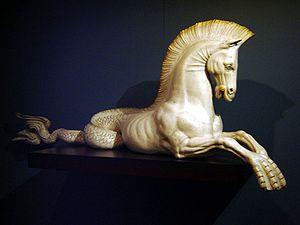
L’hippocampe, ou « cheval marin », est dans la mythologie grecque une créature fantastique dont la partie antérieure est celle d'un cheval, soit la tête, l'encolure et les deux jambes antérieures, et la partie postérieure celle d'un poisson, d'un serpent ou d'un monstre marin. Décrits comme les chevaux des mers, où ils vivent habituellement, deux ou quatre d'entre eux tirent le char de Poséidon. D'autres servaient de monture aux divinités marines mineures, comme les tritons et les Néréides. Chez les Étrusques ils sont assez souvent représentés sur les objets d'art de la période antique comme les mosaïques et les poteries en relation avec le milieu aquatique. Ils y possèdent généralement une longue queue couverte d'écailles vertes et des nageoires de poisson. Comme de nombreuses autres créatures mythologiques, la figure des hippocampes a été reprise en héraldique et dans quelques œuvres modernes.
La symbolique du cheval est l'étude de la représentation du cheval dans la mythologie, les religions, le folklore populaire, l'art, la littérature et la psychanalyse en tant que symbole, dans sa capacité à désigner, à signifier un concept abstrait, au-delà de la réalité physique de l’animal quadrupède. De nombreux rôles et des dons magiques s'associent au cheval à toutes les époques et dans toutes les régions du monde où des populations humaines se sont trouvées en contact avec lui, faisant du cheval l'animal le plus symboliquement chargé, avec le serpent.
Voici la liste des chevaux mythiques et légendaires, issus de mythes, de légendes et du folklore populaire, selon leur origine.